Riz Lateef

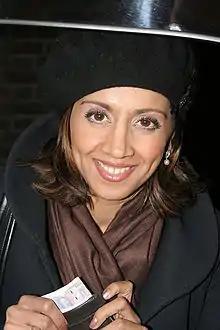

Rizwana "Riz" Lateef is a British journalist, newsreader and deputy news manager at the BBC. She is the principal presenter for the regional television news service for London, BBC London. Lateef presents the "BBC London News" 18:30 bulletin from Monday to Thursday and some editions of the 22:30 programme.